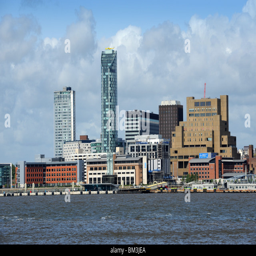
panoramic view of modern architecture seen